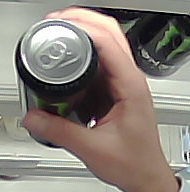
Product: monster_energydrink